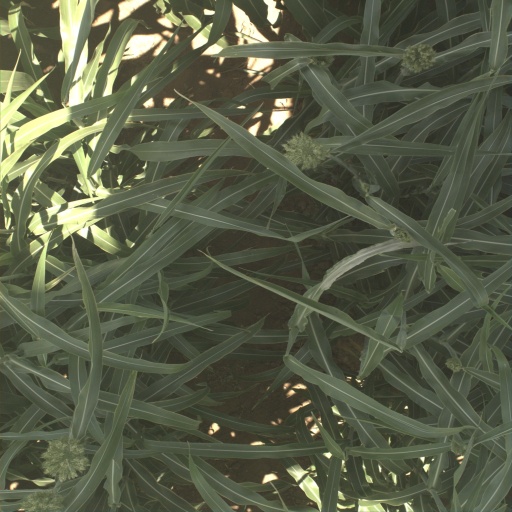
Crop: sorghum